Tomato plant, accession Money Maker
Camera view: bottom (45 deg); turntable rotation: 120 degrees
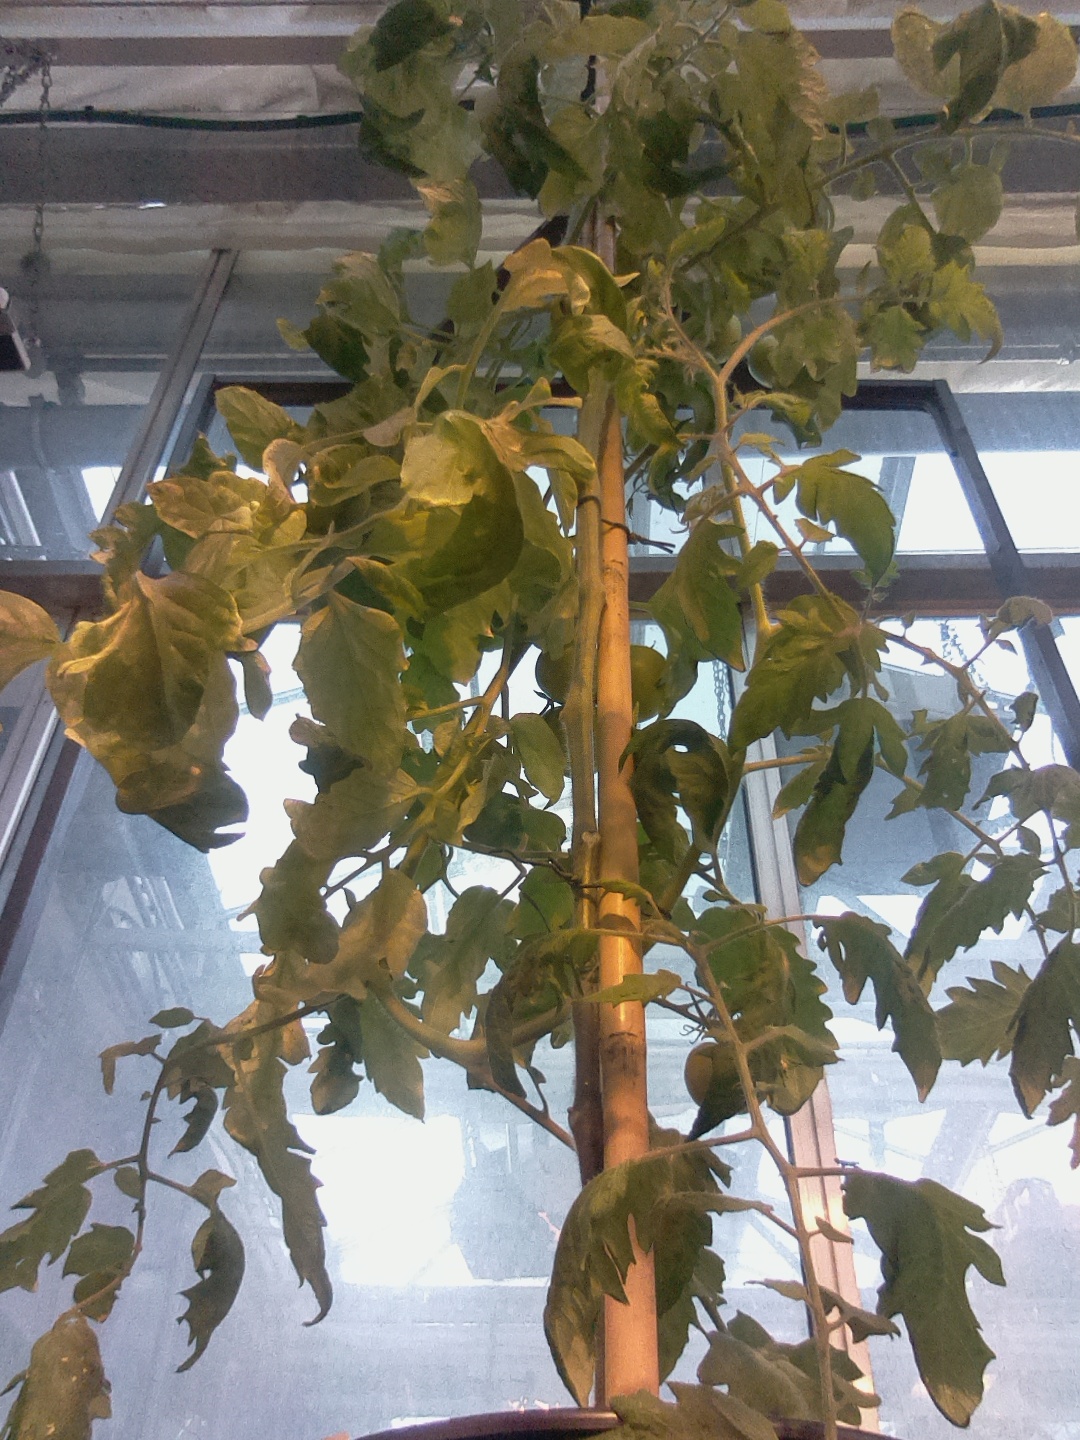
BBCH growth stage 77: 70%-80% of final fruit size